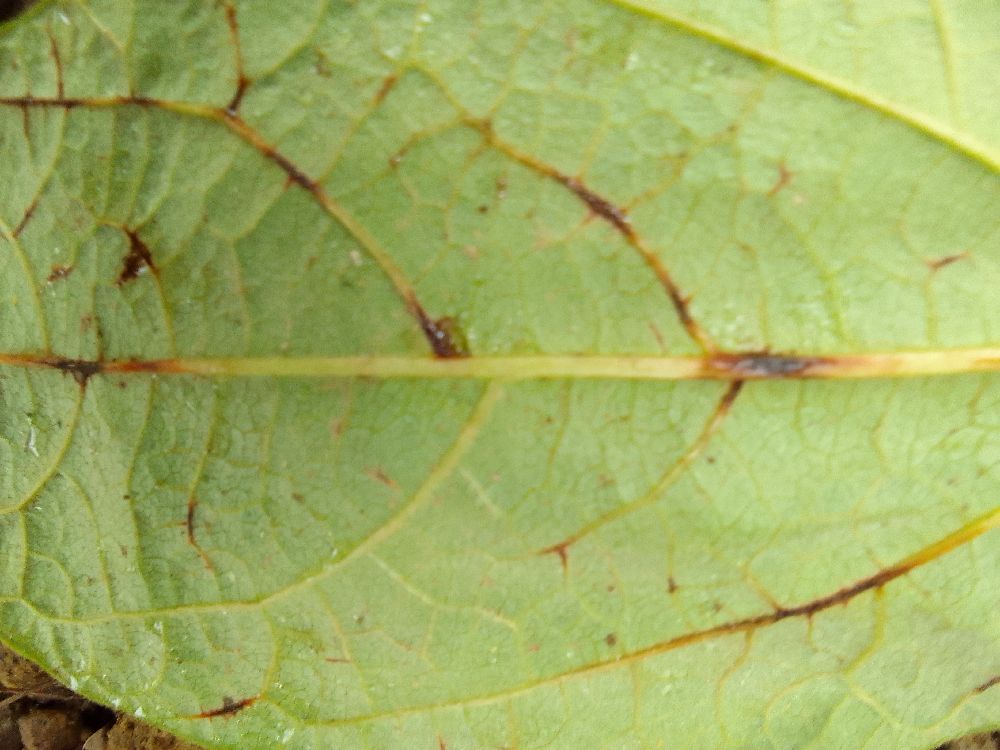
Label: anthracnose